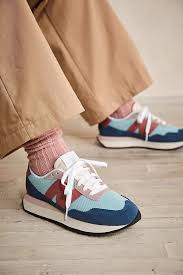
Label: Sneaker